Marine iguana

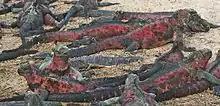
Marine iguanas from Española Island are the most colourful and have sometimes been called "Christmas iguanas"

Early visitors to the Galápagos Islands considered the marine iguanas ugly and disgusting. In 1798, captain James Colnett of the British Royal Navy wrote: